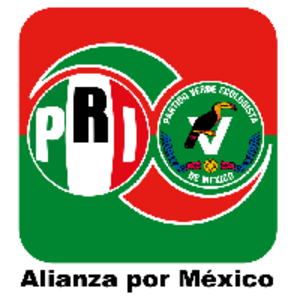
Les élections de 2006 ont eu lieu le dimanche 2 juillet et ont été controversées. Les électeurs devaient désigner :